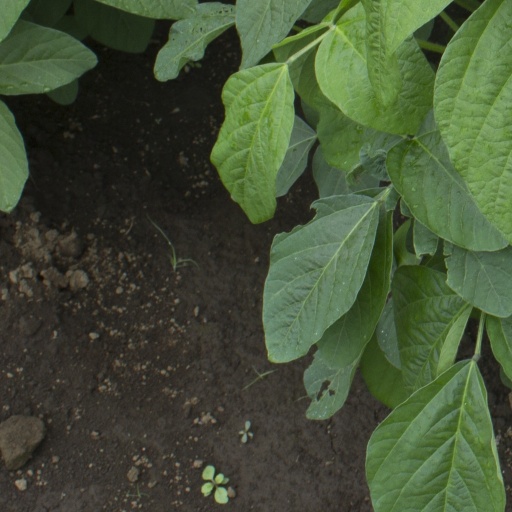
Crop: soybean